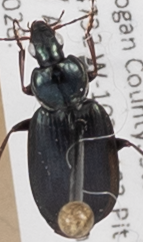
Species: Agonum placidum
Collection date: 2014-08-19
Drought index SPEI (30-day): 0.1
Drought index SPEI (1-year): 0.592
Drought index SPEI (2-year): -0.588